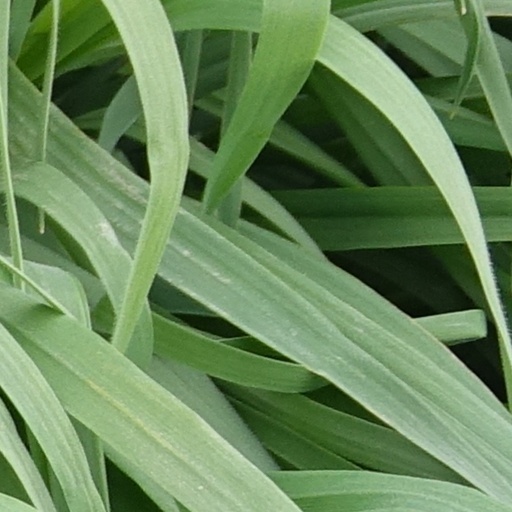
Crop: wheat